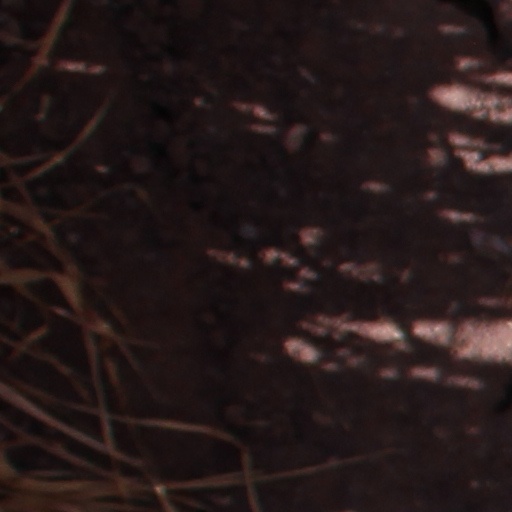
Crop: wheat